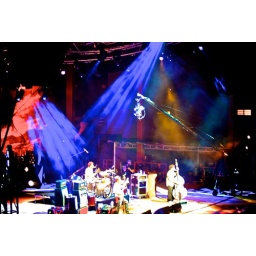
under the blue sky tonight